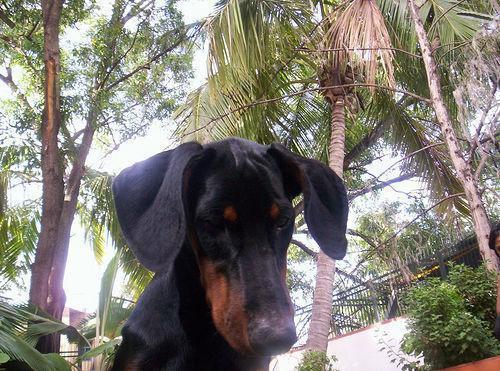
Doberman